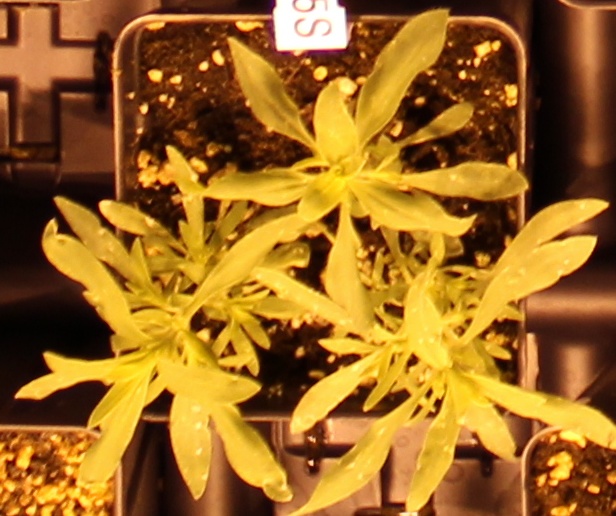
Label: Kochia